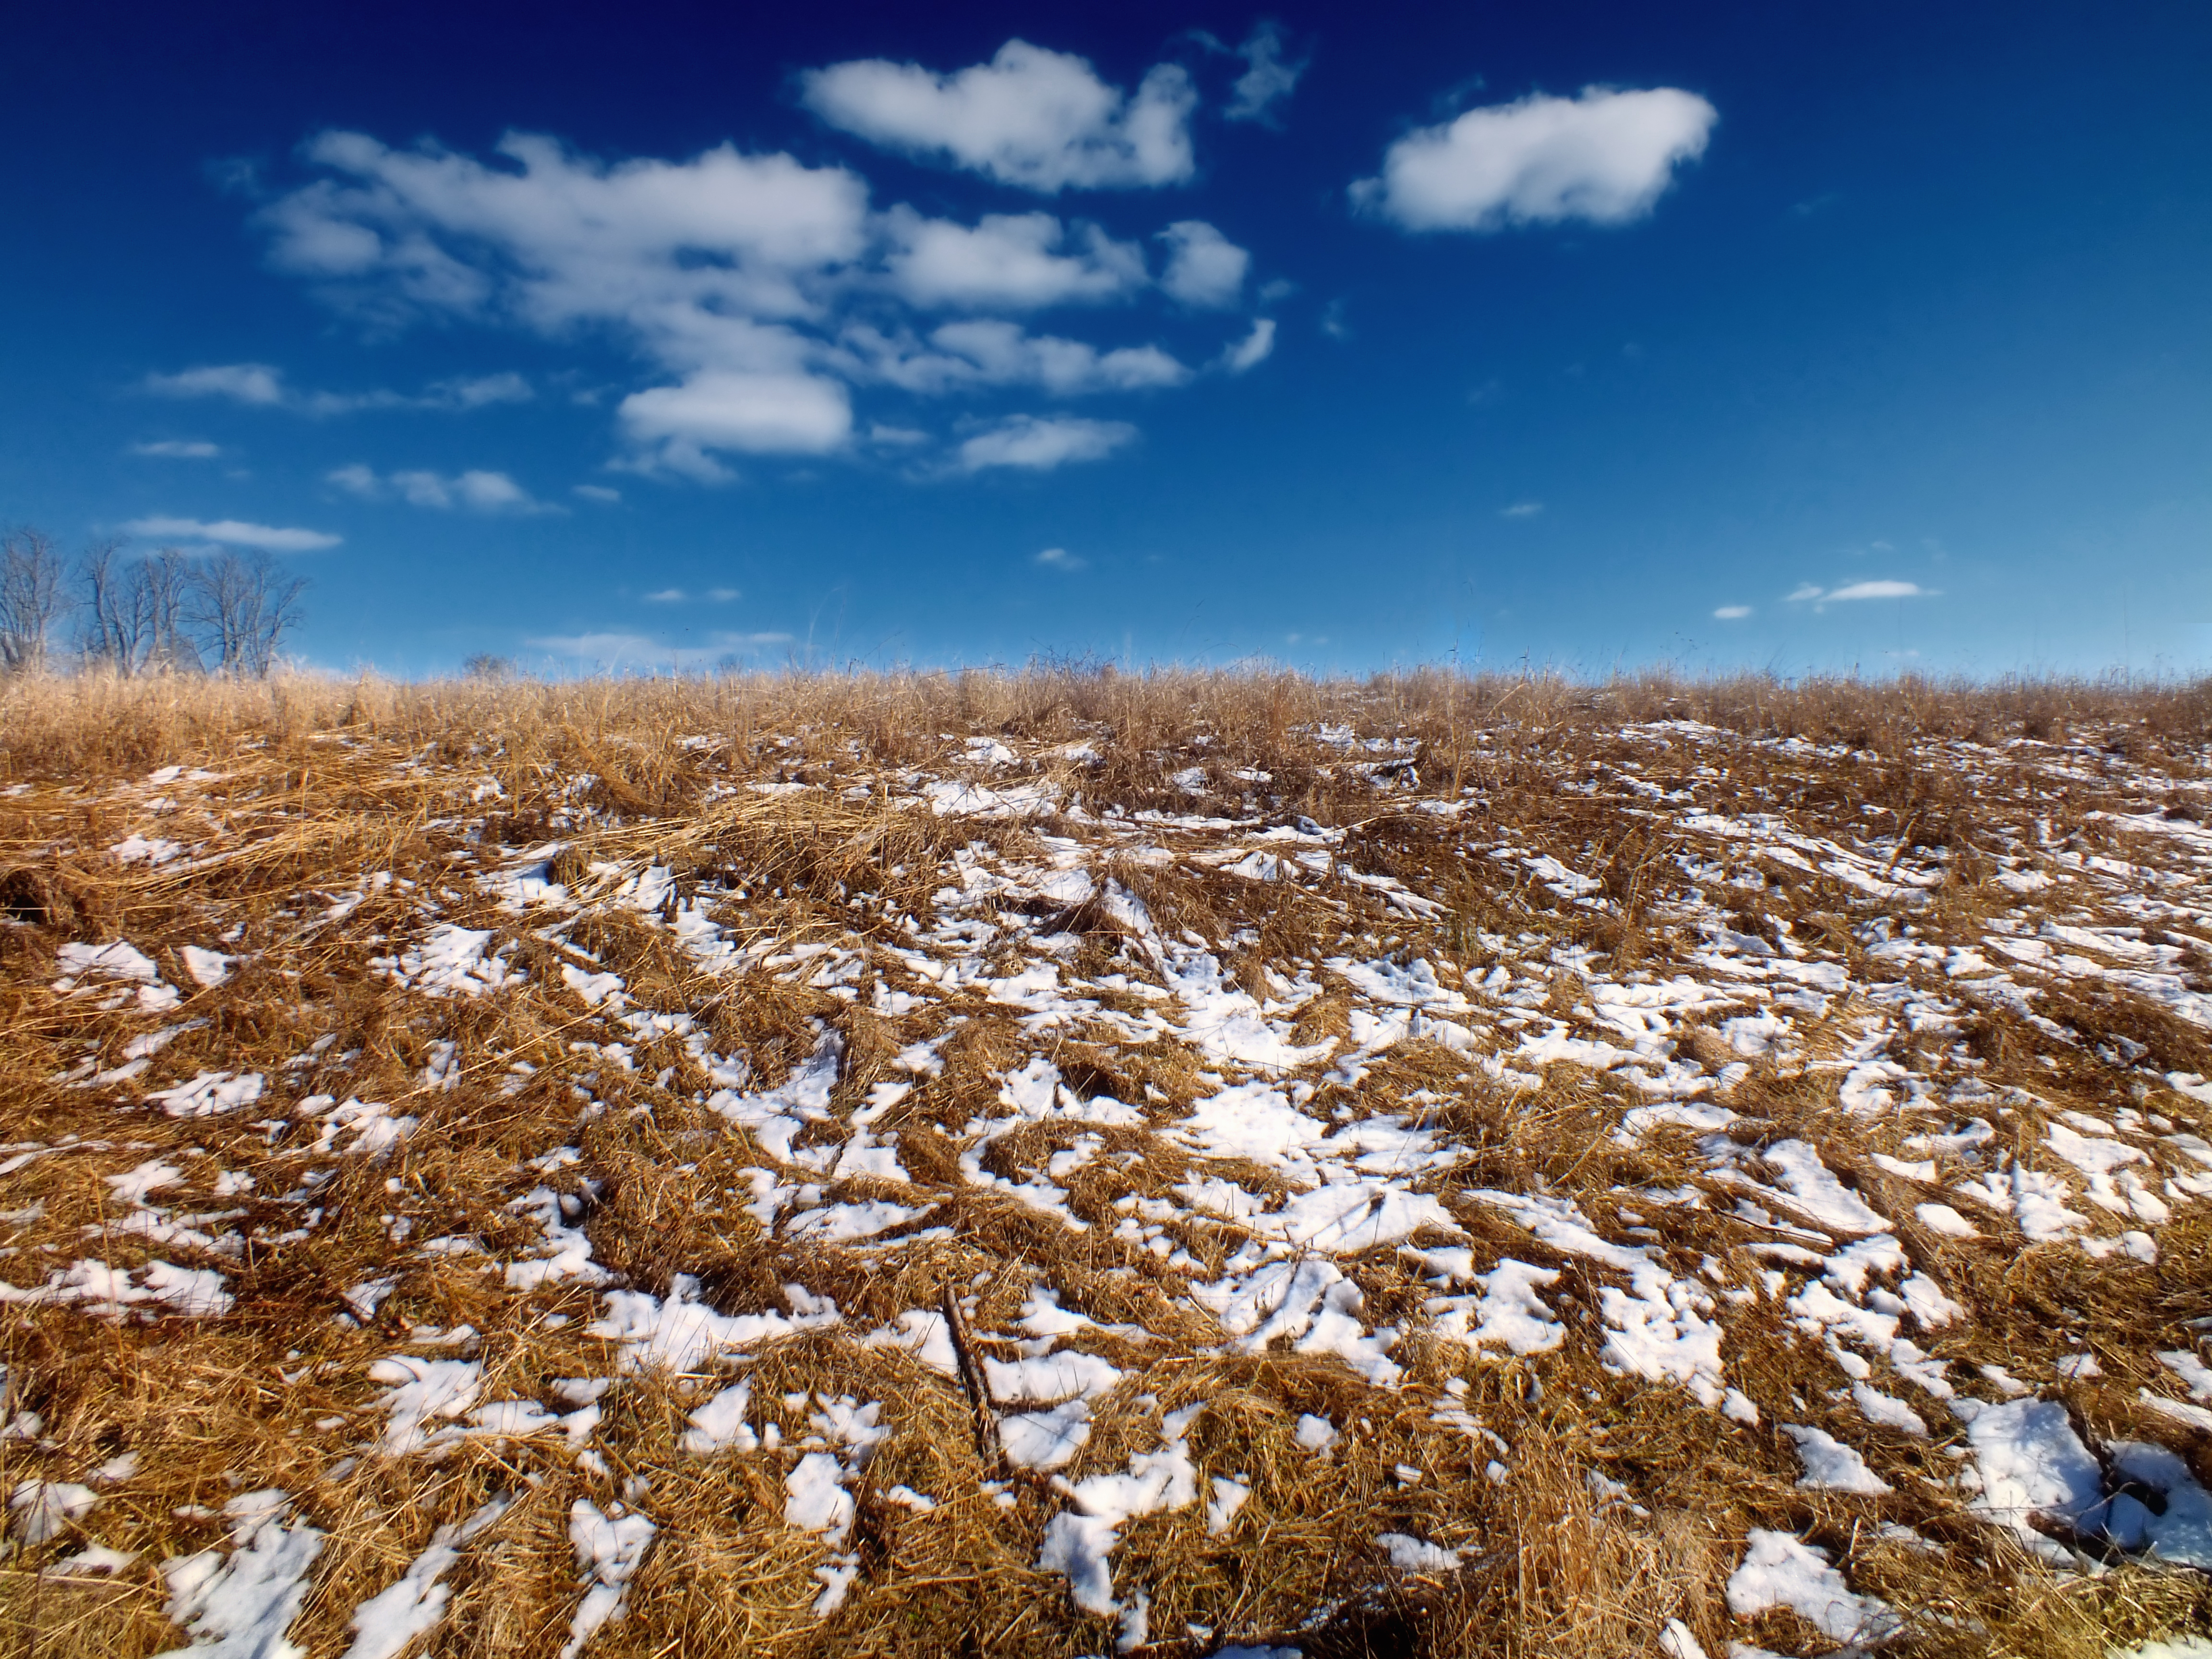
landscape, tree, nature, horizon, wilderness, mountain, snow, winter, cloud, sky, field, sunlight, morning, hill, frost, mountain range, autumn, weather, cumulus, season, ridge, creativecommons, clouds, pennsylvania, endlessmountains, lackawannacounty, plateau, lackawannastatepark, habitat, ecosystem, tundra, rural area, natural environment, geographical feature, grass family, mountainous landforms